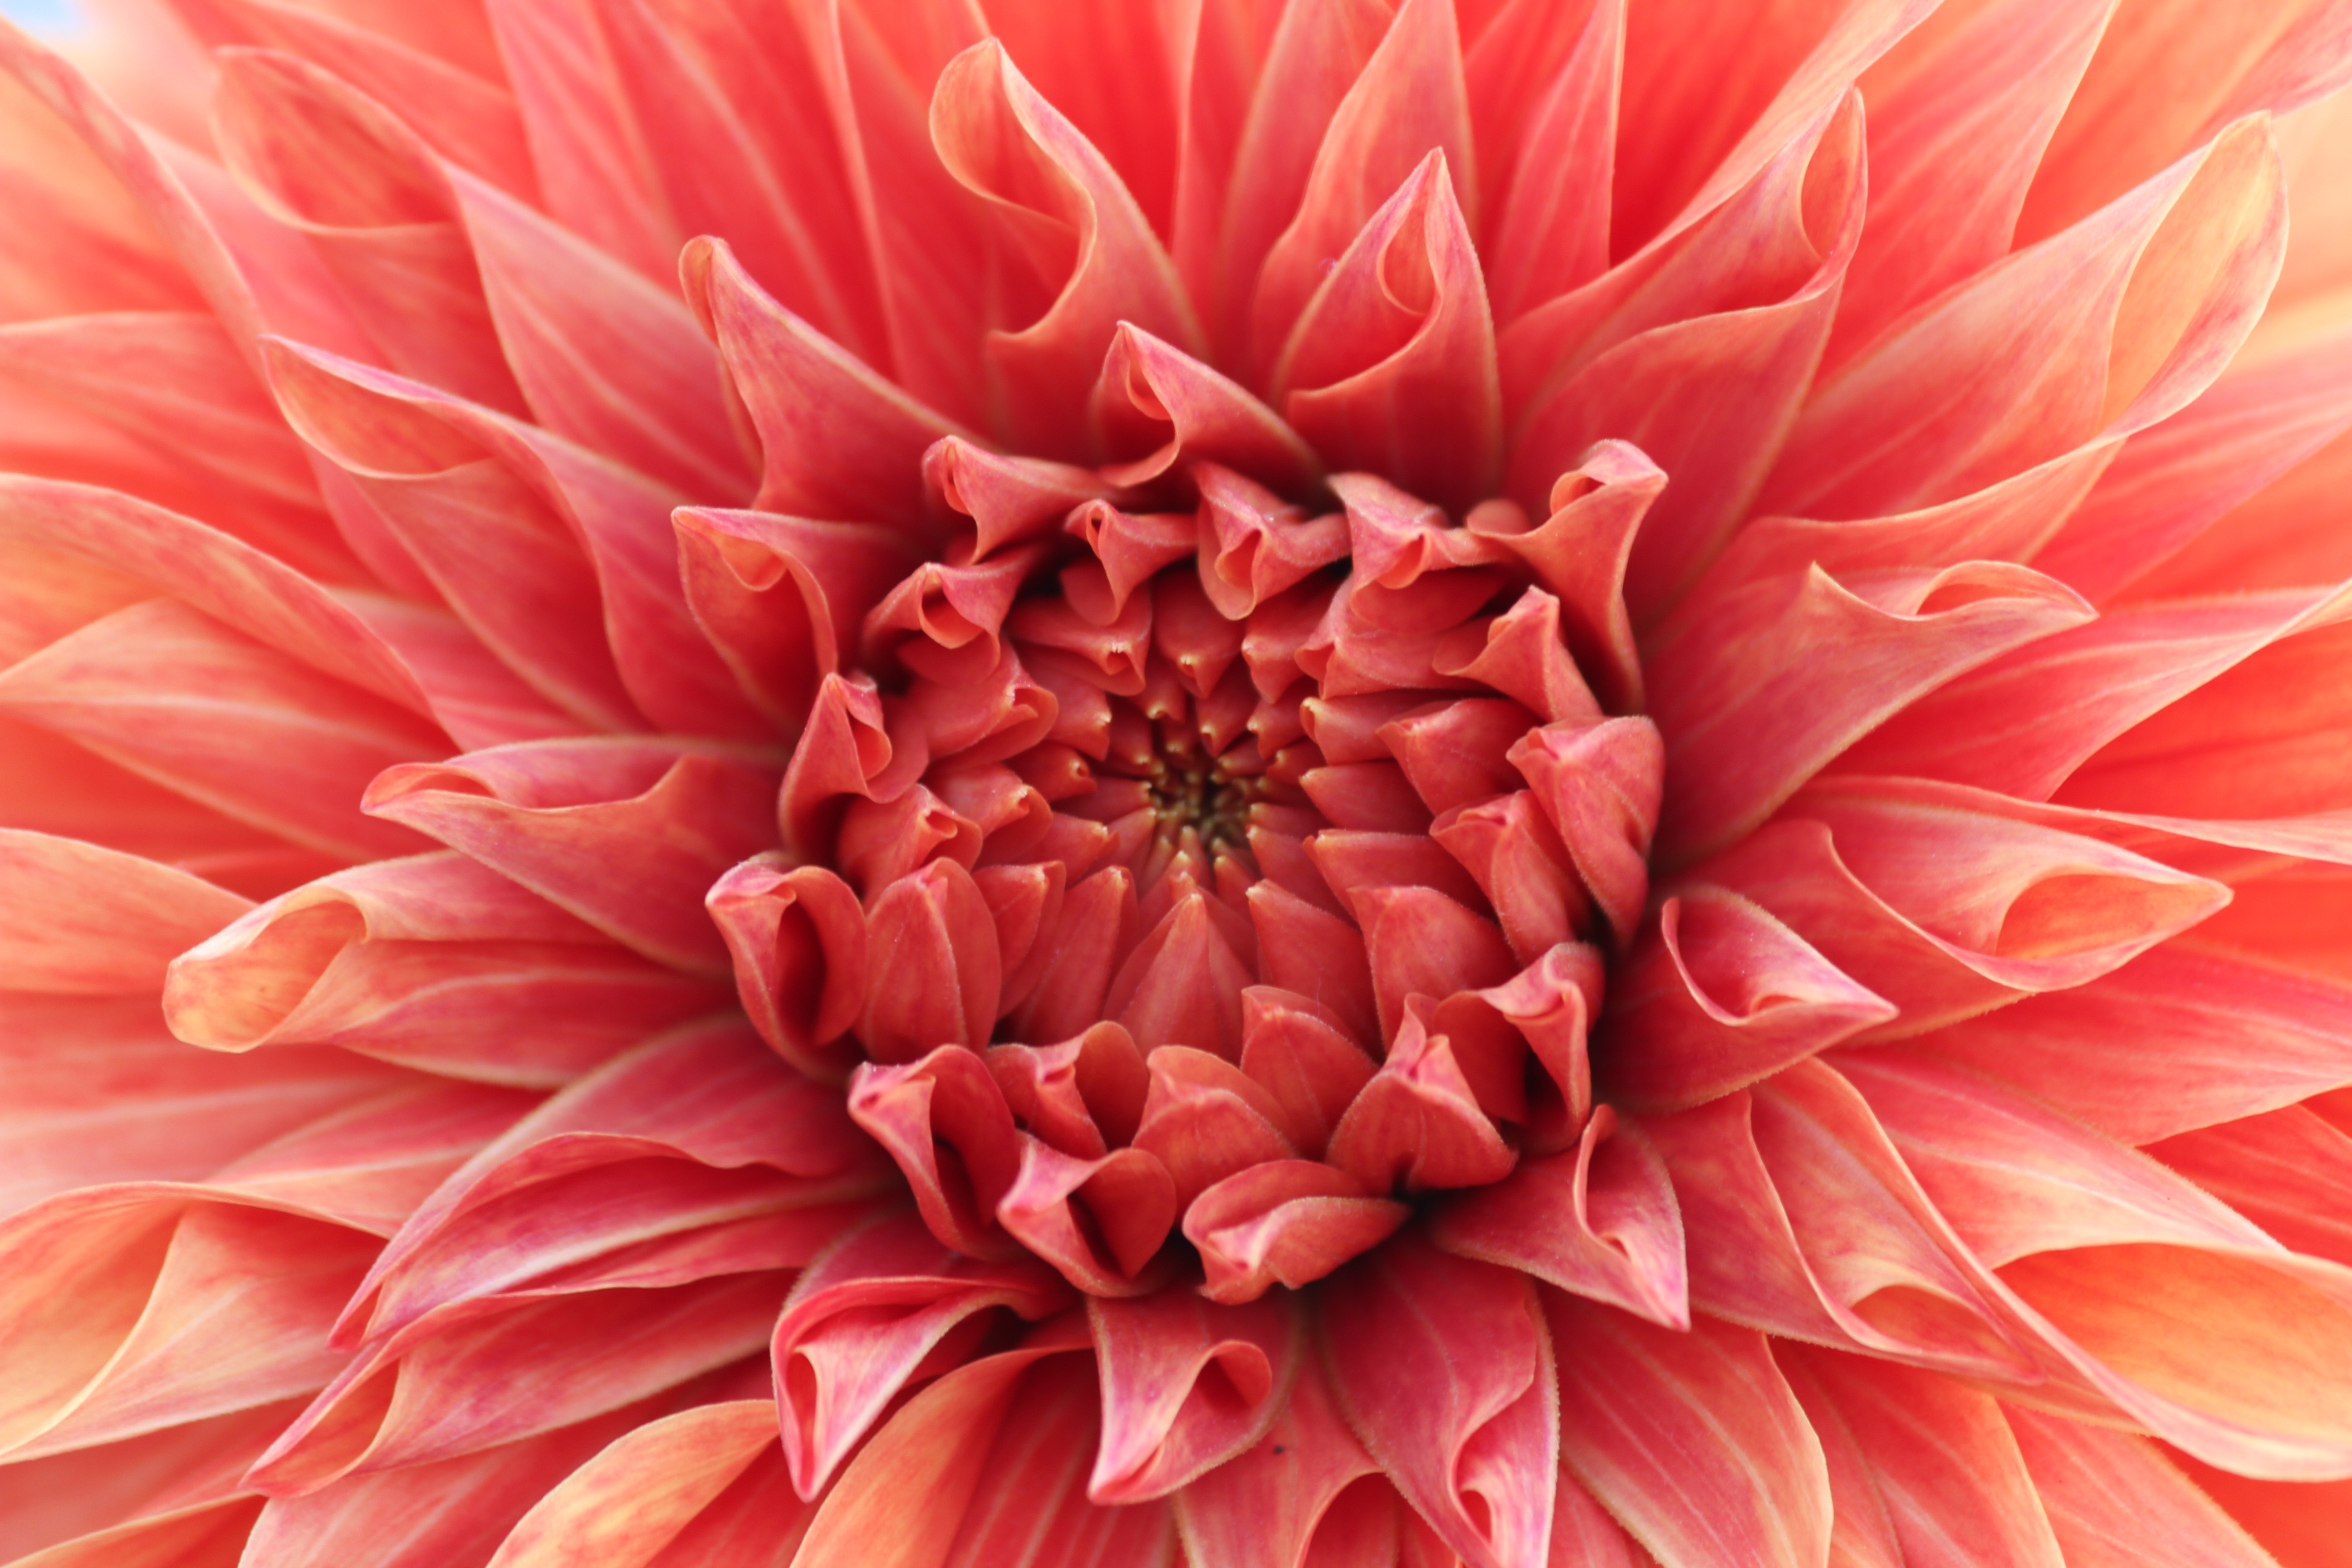
outdoor, plant, flower, petal, bloom, floral, natural, blooming, closeup, pink, dahlia, gerbera, flowering plant, daisy family, asterales, land plant